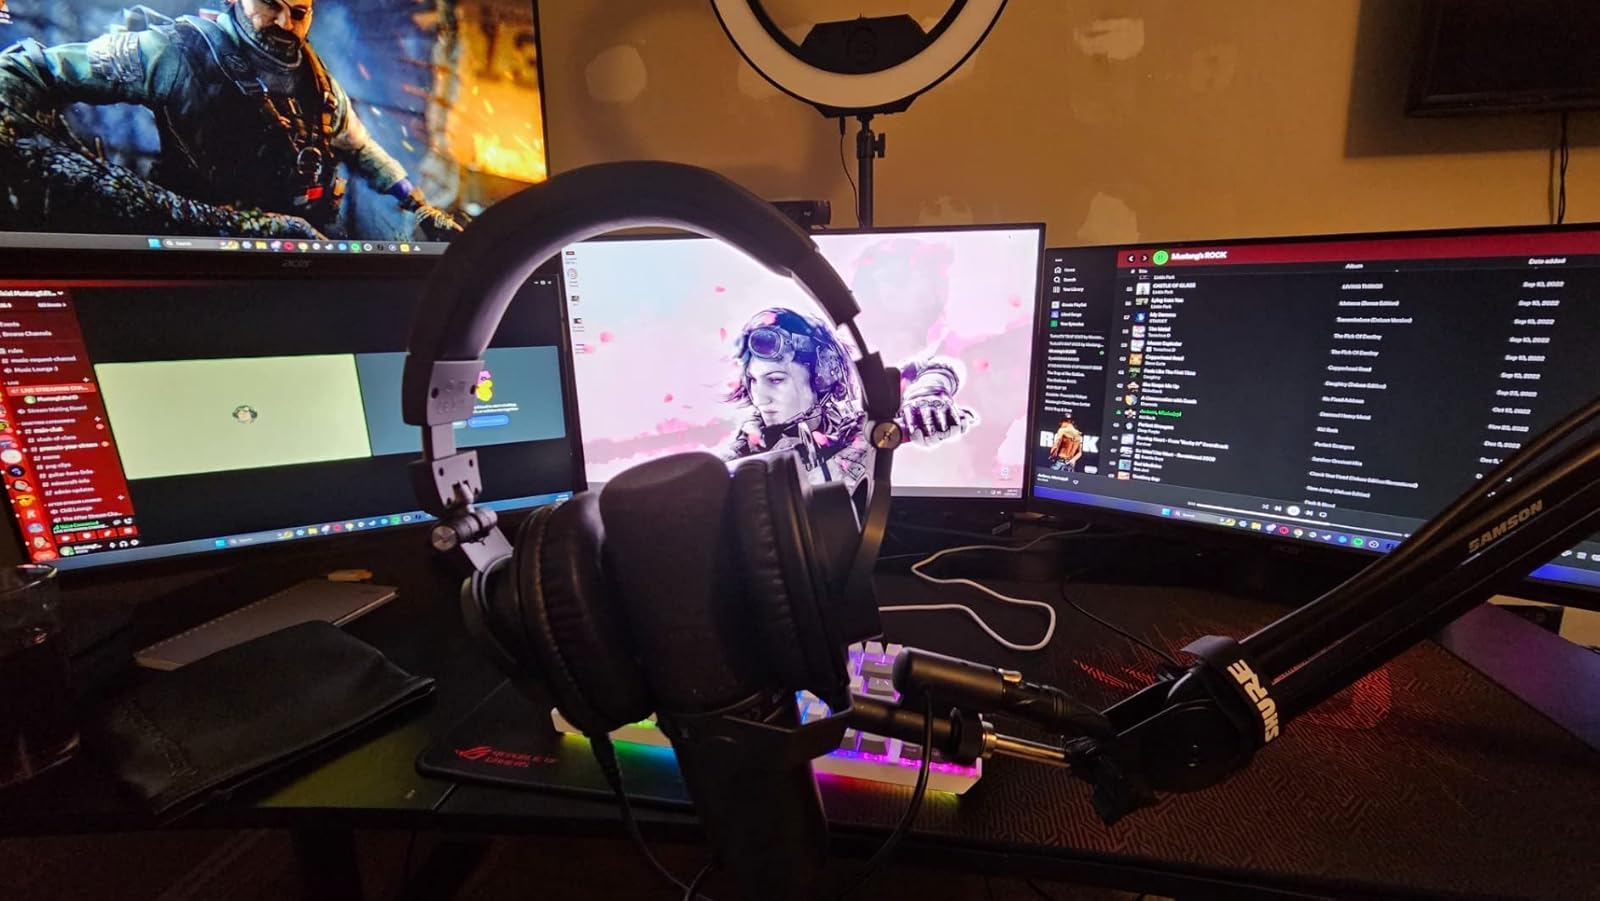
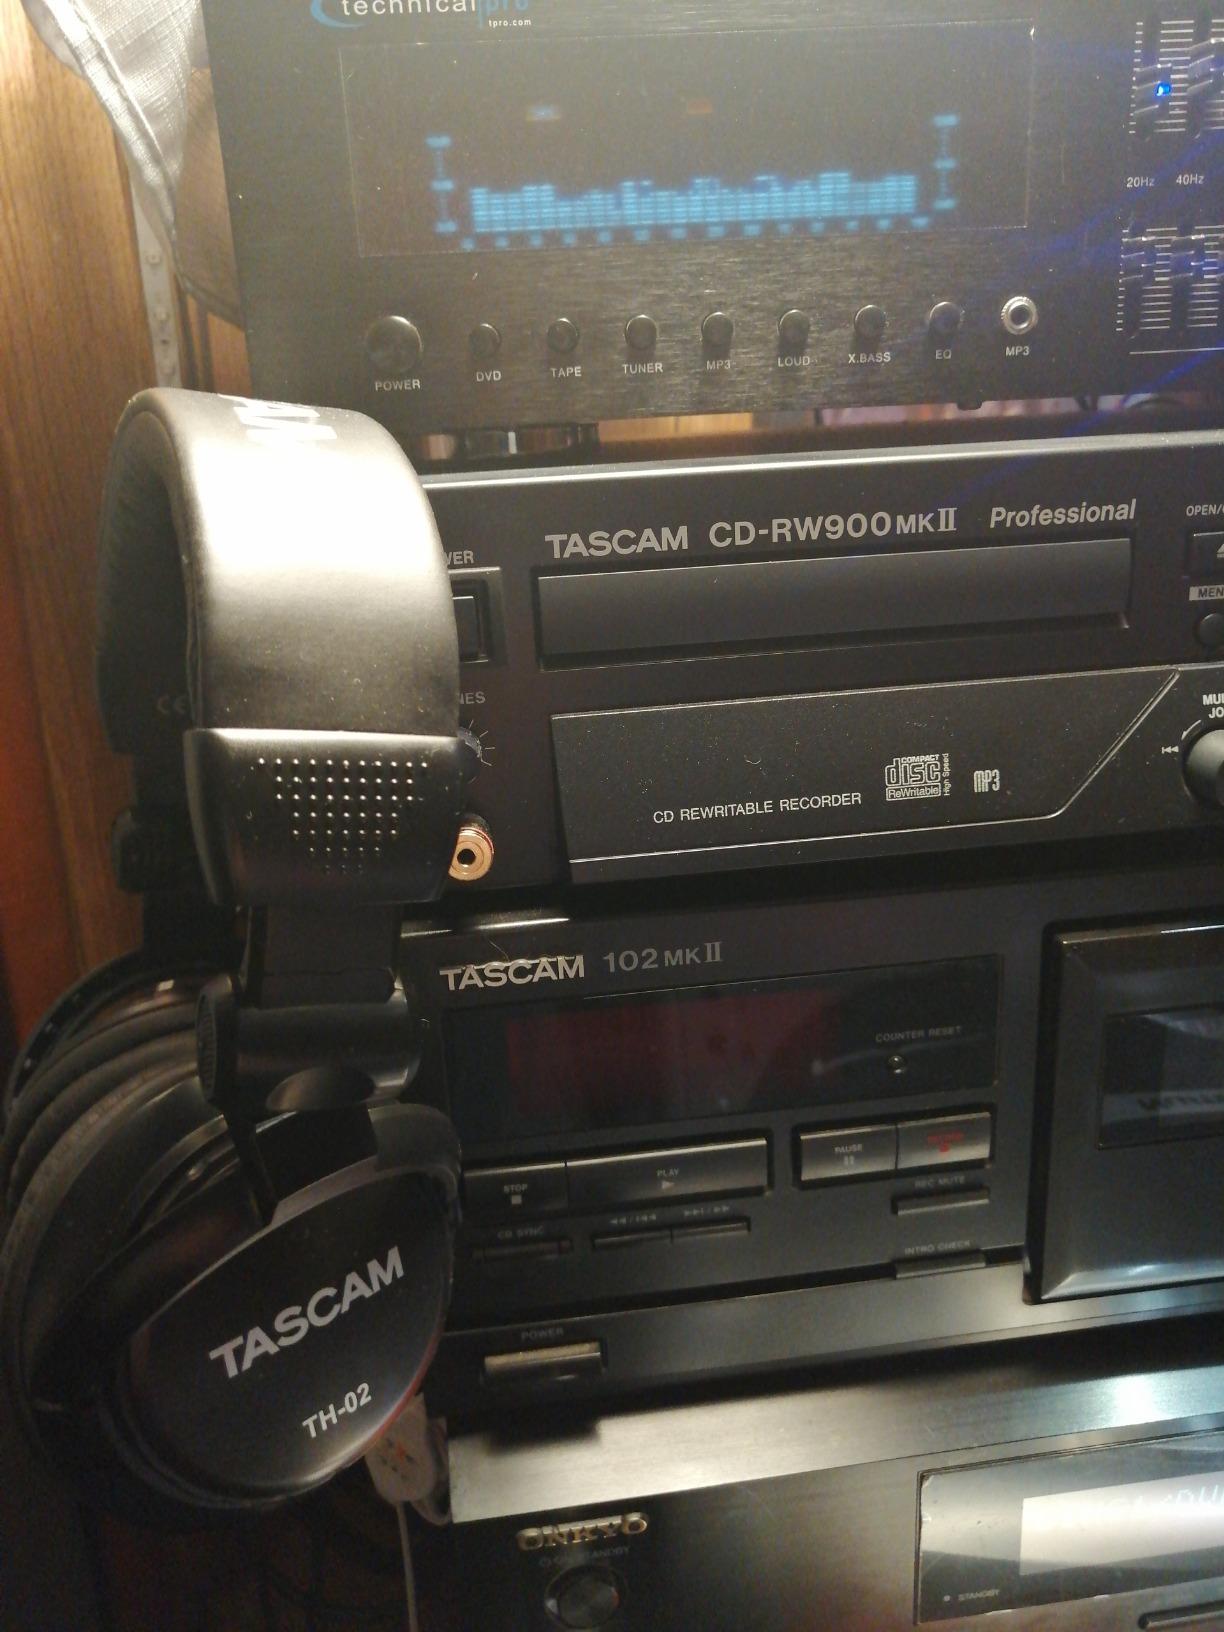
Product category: headphones
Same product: no